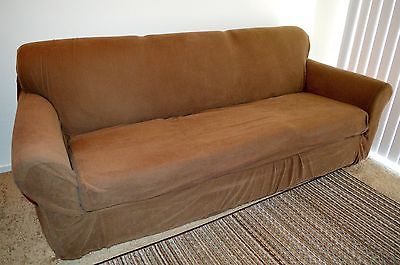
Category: sofa